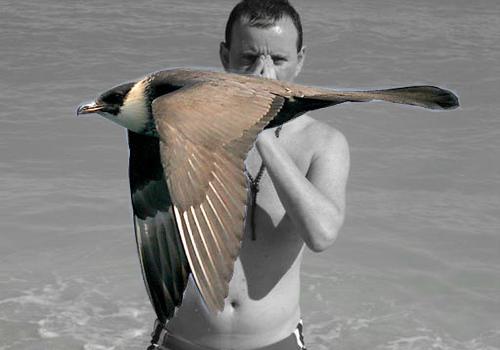
Bird species: Pomarine_Jaeger
Bird type: waterbird
Background: water